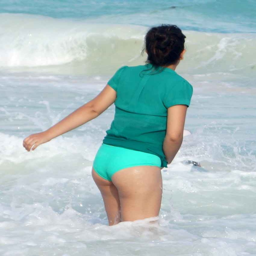
a woman with big arms standing in knee - high water at the beach .